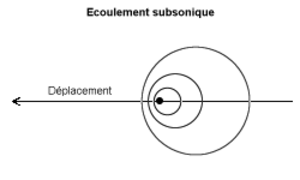
Perturbations en subsonique. Image personnelle. Domaine public.
Le nombre de Mach est un nombre sans dimension, noté Ma, qui exprime le rapport de la vitesse locale d'un fluide à la vitesse du son dans ce même fluide. La vitesse du son dans un gaz variant avec sa nature et sa température, le nombre de Mach ne correspond pas à une vitesse fixe, il dépend des conditions locales. Il a été ainsi nommé en l'honneur du physicien et philosophe autrichien Ernst Mach par Jakob Ackeret.